Beijing

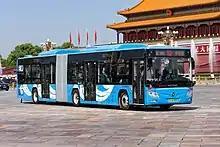
An articulated Beijing bus

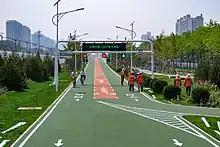
Huilongguan–Shangdi bicycle lane

Beijing has hosted numerous international and national sporting events, the most notables was the 2008 Summer Olympic and Paralympic Games and the 2022 Winter Olympics and the Paralympics. Other multi-sport international events held in Beijing include the 2001 Summer Universiade and the 1990 Asian Games. Single-sport international competitions include the Beijing Marathon (annually since 1981), China Open of Tennis (1993–97, annually since 2004), ISU Grand Prix of Figure Skating Cup of China (2003, 2004, 2005, 2008, 2009 and 2010), World Professional Billiards and Snooker Association China Open for Snooker (annually since 2005), Tour of Beijing (since 2011), 1961 World Table Tennis Championships, 1987 IBF Badminton World Championships, the 2004 AFC Asian Cup (football), and 2009 Barclays Asia Trophy (football). Beijing hosted the 2015 IAAF World Championships in Athletics.